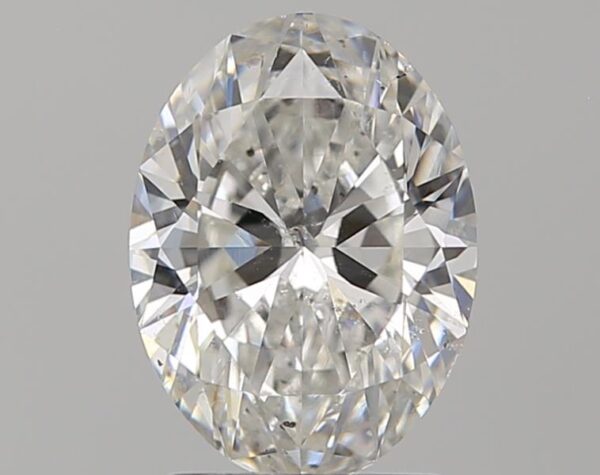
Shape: oval
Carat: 1.7
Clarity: SI1
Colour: F
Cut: EX
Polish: EX
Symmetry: EX
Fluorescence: ST
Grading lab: GIA
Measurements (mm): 9.05 x 6.75 x 4.18